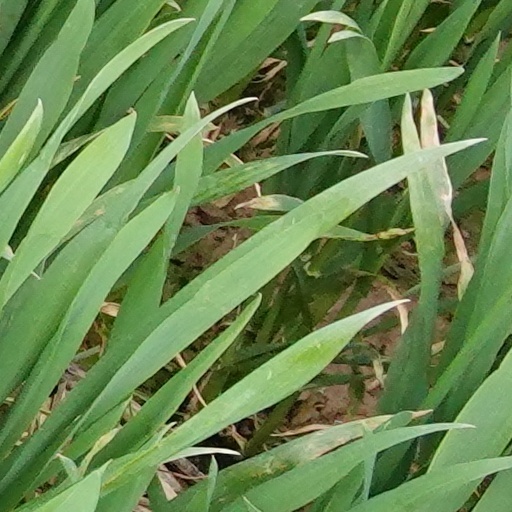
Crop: wheat